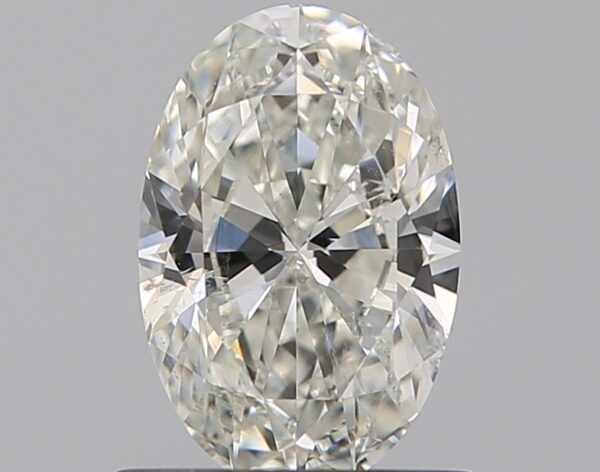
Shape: oval
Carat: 0.76
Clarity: SI1
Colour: I
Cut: EX
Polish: EX
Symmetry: VG
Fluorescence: ST
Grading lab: GIA
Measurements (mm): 7.57 x 4.96 x 3